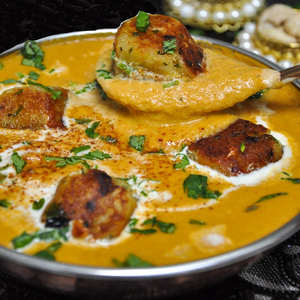
Dish: kofta